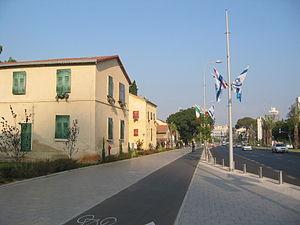
Sarona est un quartier de Tel Aviv en Israël, se trouvant à quatre kilomètres au nord-est de la vieille ville de Jaffa. Sarona est une ancienne colonie d'une société protestante allemande fondée au XIXᵉ siècle par Christoph Hoffmann, la Société des Templiers.